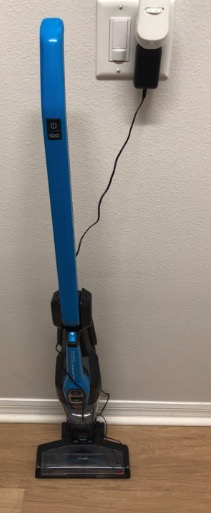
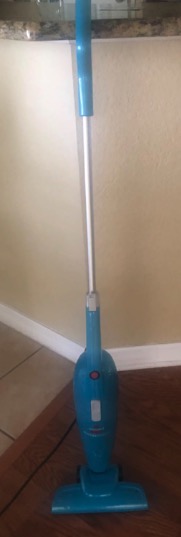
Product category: items_vacuum
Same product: no